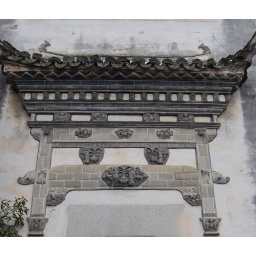
wall above a door